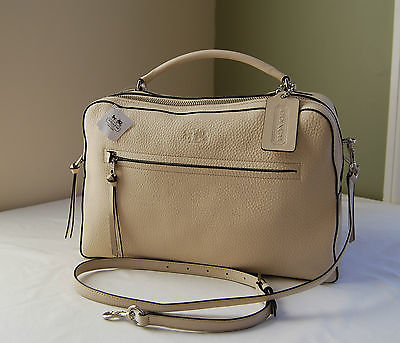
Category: toaster